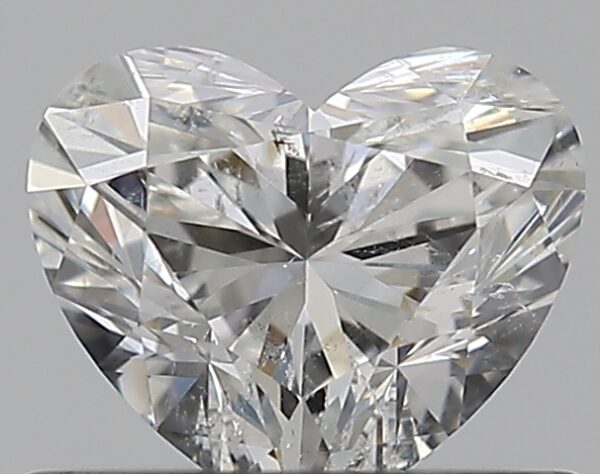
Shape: heart
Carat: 0.5
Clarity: SI2
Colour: G
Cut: EX
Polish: VG
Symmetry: VG
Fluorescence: N
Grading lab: GIA
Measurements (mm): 4.7 x 5.45 x 3.29